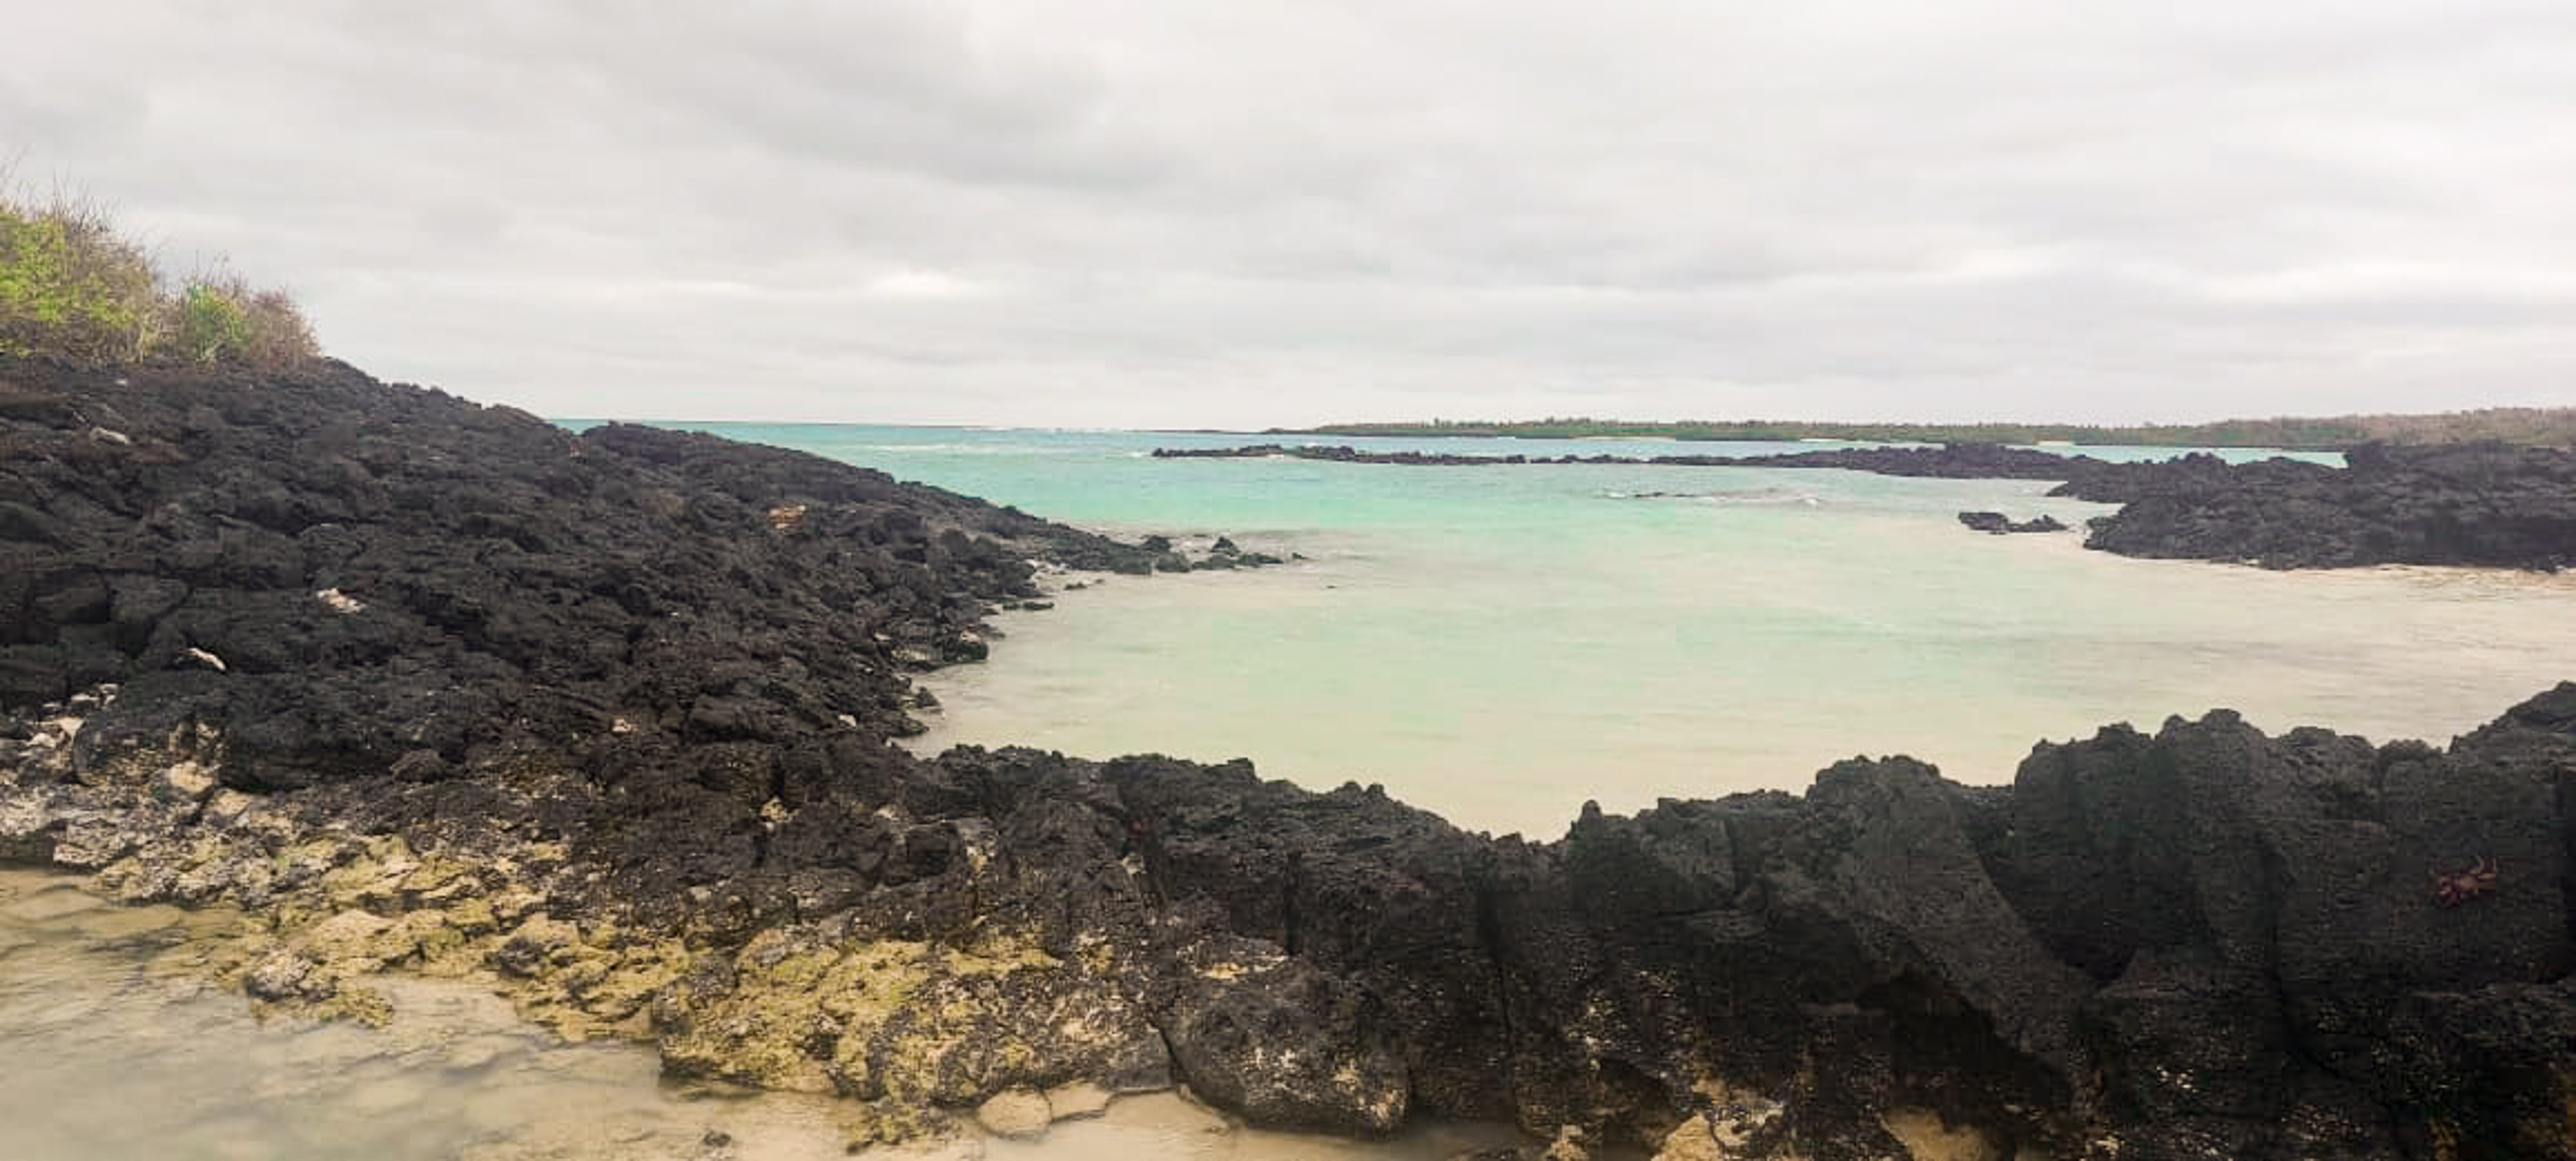
galapagos, isla, mar, playa, oceano, roca, cloud, sky, water, water resources, highland, coastal and oceanic landforms, terrain, beach, horizon, wind wave, tree, landscape, formation, headland, hill, klippe, island, cape, cove, tropics, wave, rock, sand, ocean, channel, peninsula, reservoir, lake, bay, soil, cliff, sound, coast, caribbean, tide, loch, inlet, cumulus, tourism, shoal, Raised beach, promontory, natural landscape, vacation